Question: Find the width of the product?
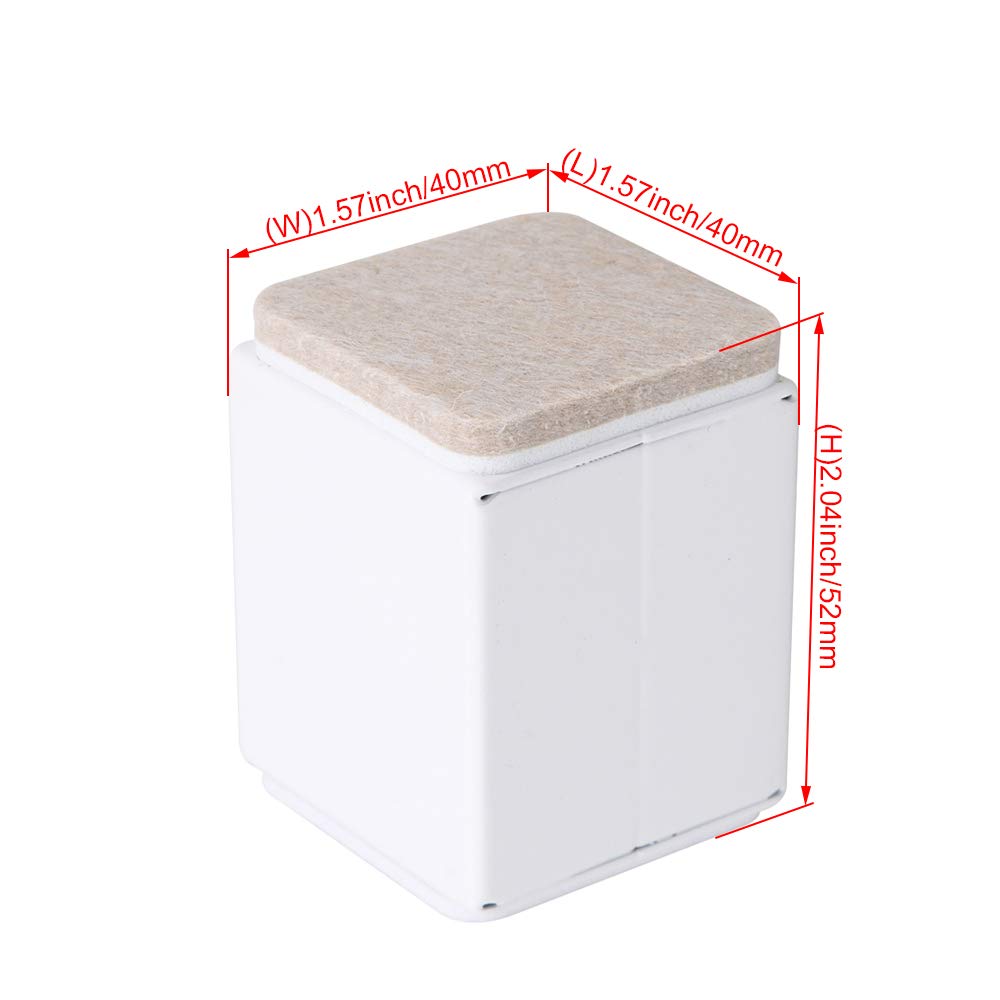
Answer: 40.0 millimetre